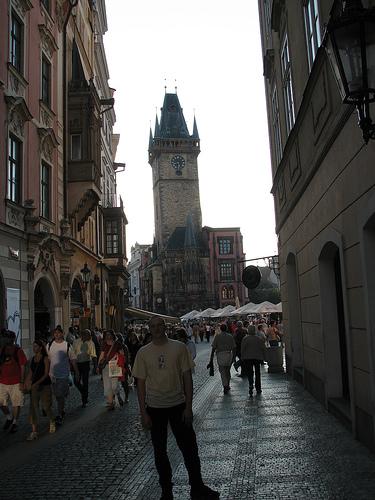
Weather: rain or strom